Oritsé Williams

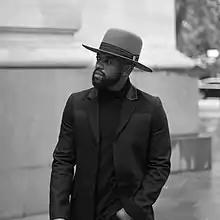
Oritsé at LCM 2016

Oritsé Jolomi Matthew Soloman Williams (born 27 November 1986), professionally as Oritsé, is a British singer. He is best known as the founding member of the boy band JLS, who were runners-up to Alexandra Burke on the fifth series of "The X Factor" in 2008. JLS sold over 10 million records before disbanding in December 2013. Williams also won the ITV dancing competition "Stepping Out" in September 2013.